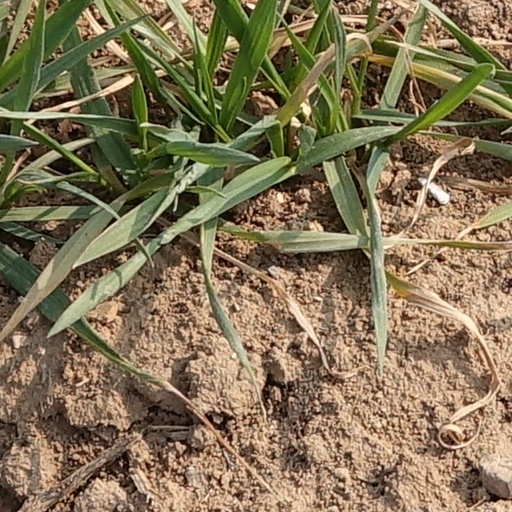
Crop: wheat